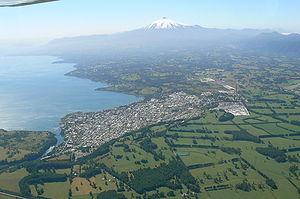
Le Toltén est un fleuve du Chili méridional, qui baigne la province de Cautín, dans la région de l’Araucanie, et dont le cours, d’abord en tresses, puis s’élargissant en un estuaire, suit une direction est-ouest, avant d’atteindre l’Océan pacifique. Le Toltén formait jusqu’au XIXᵉ siècle la frontière naturelle entre les peuples mapuche et huilliche.